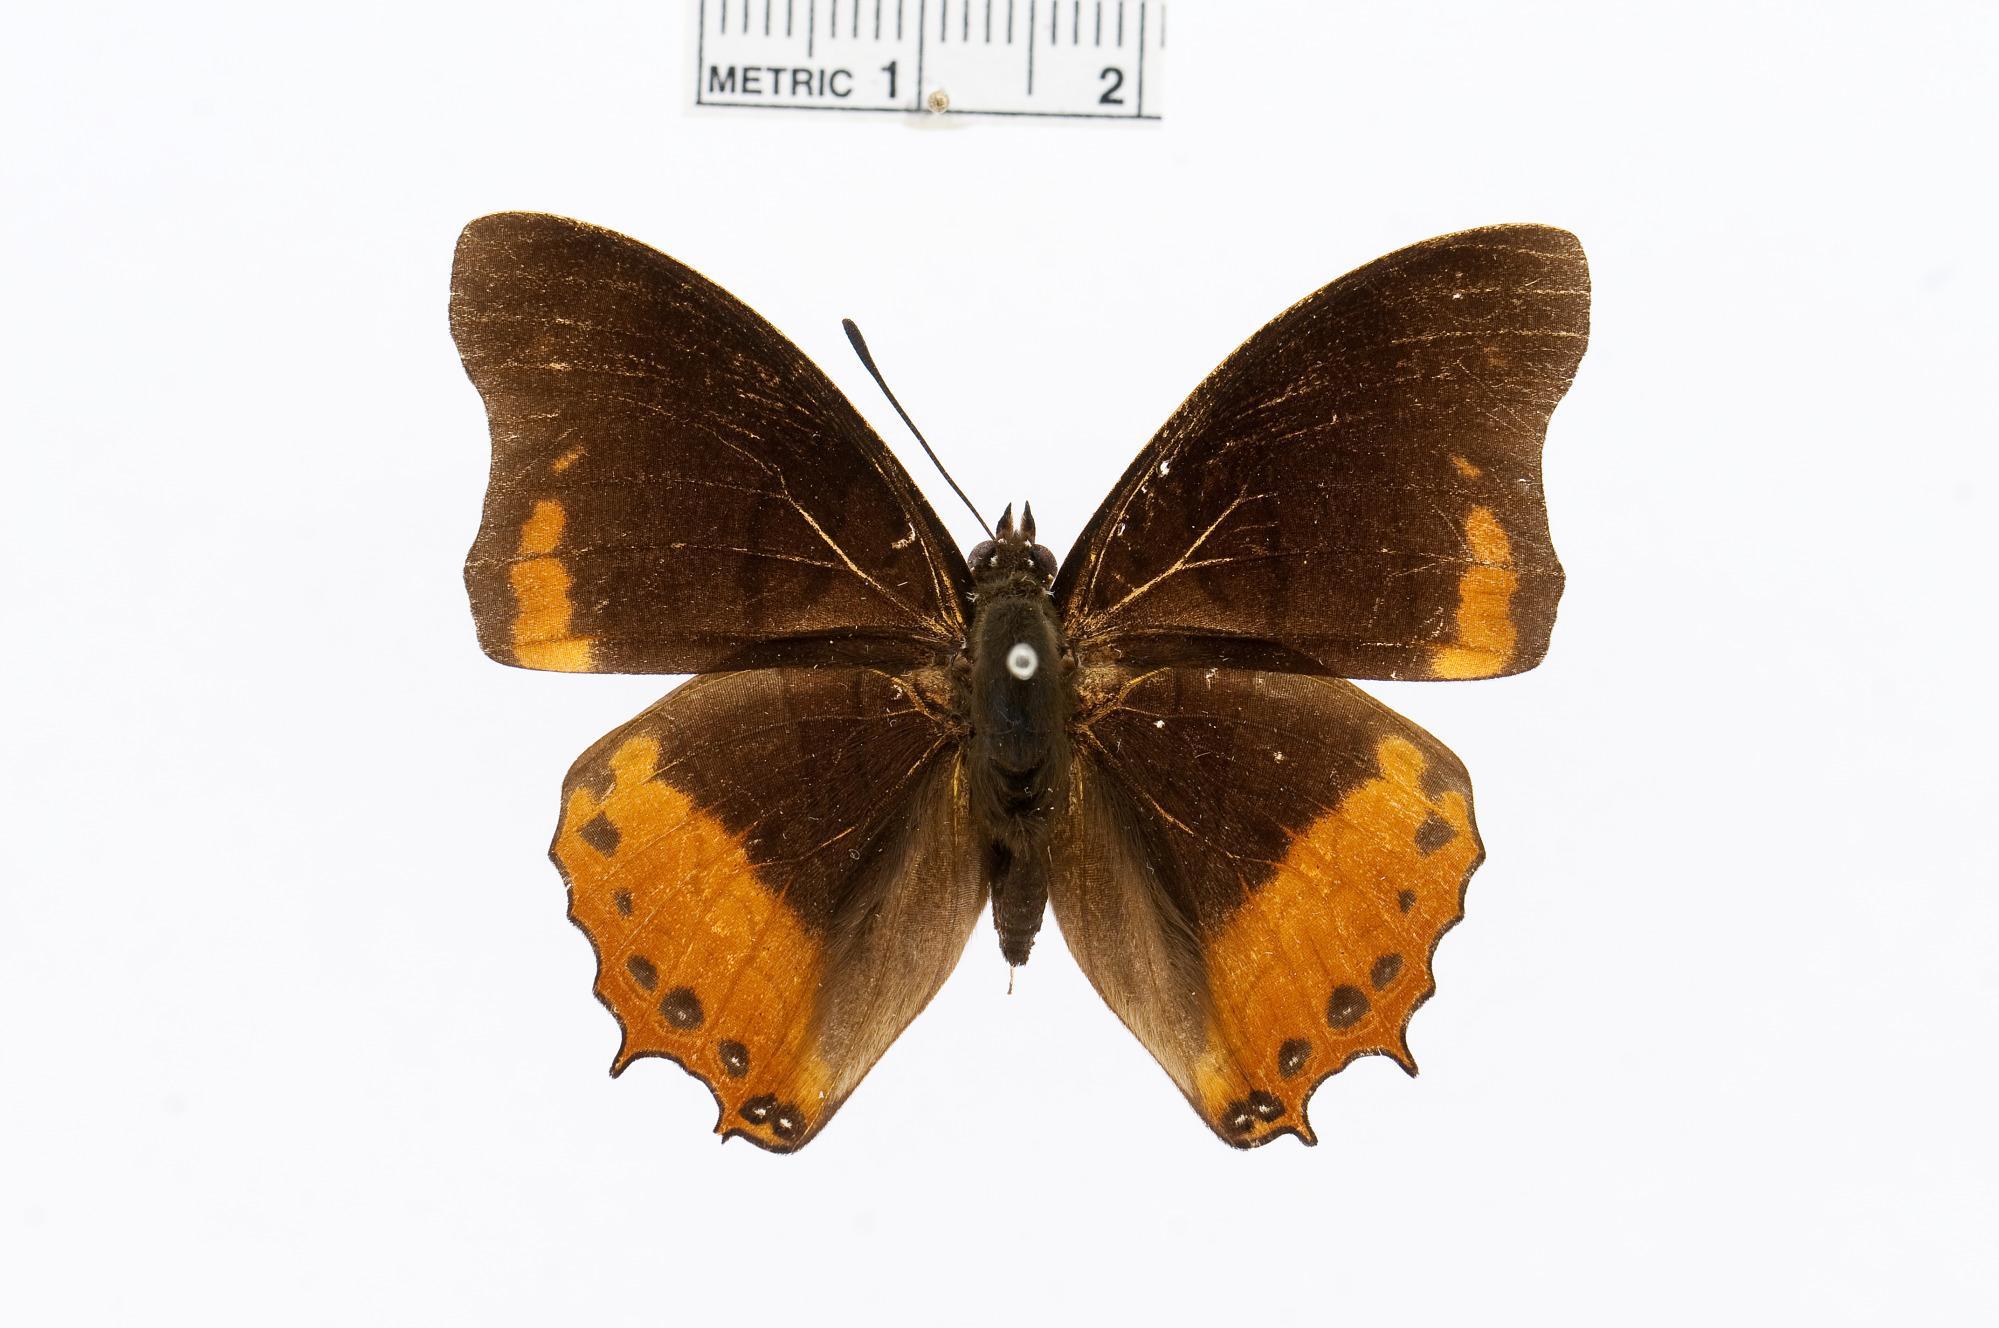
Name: Charaxes anticlea
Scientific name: Charaxes anticlea (Drury, 1782)
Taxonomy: Animalia, Arthropoda, Insecta, Lepidoptera, Nymphalidae, Charaxinae